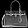
Label: Bag